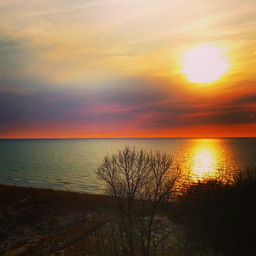
my girlfriend and i were camping off us state last weekend when we spotted something strange on the horizon .